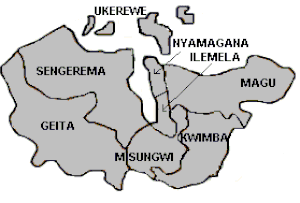
La région de Mwanza est une région du nord de la Tanzanie. Elle est bordée au nord par le lac Victoria. Son chef-lieu est Mwanza, la deuxième ville du pays.